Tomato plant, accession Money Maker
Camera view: tilt-top (135 deg); turntable rotation: 270 degrees
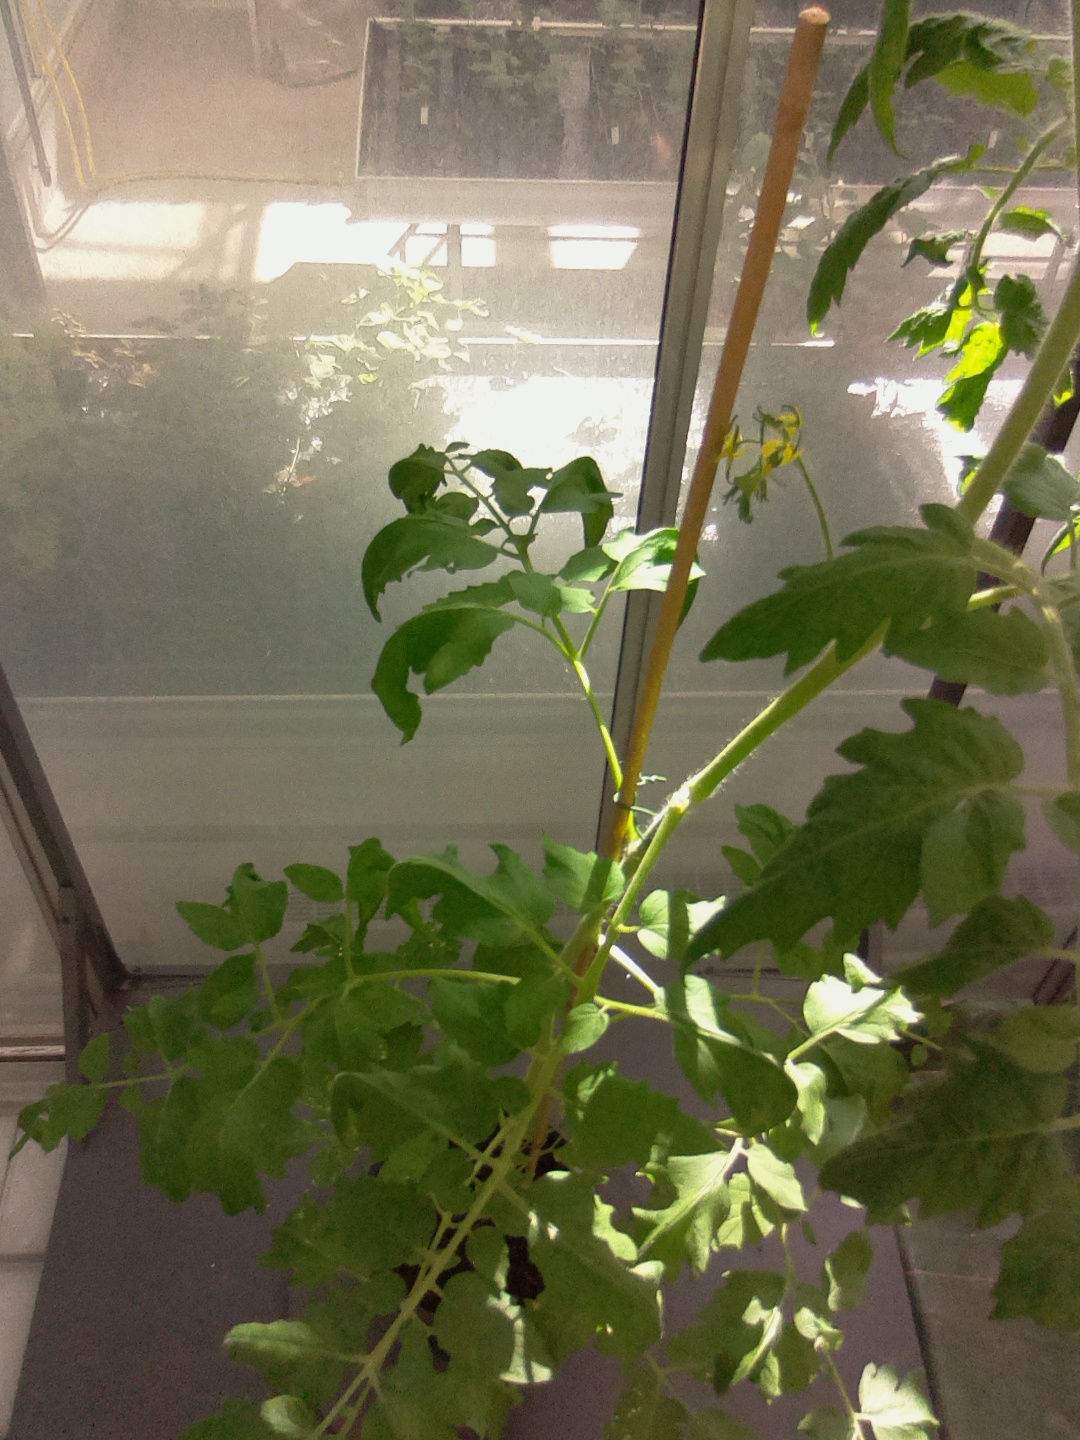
BBCH growth stage 61: 10%-20% of flowers open